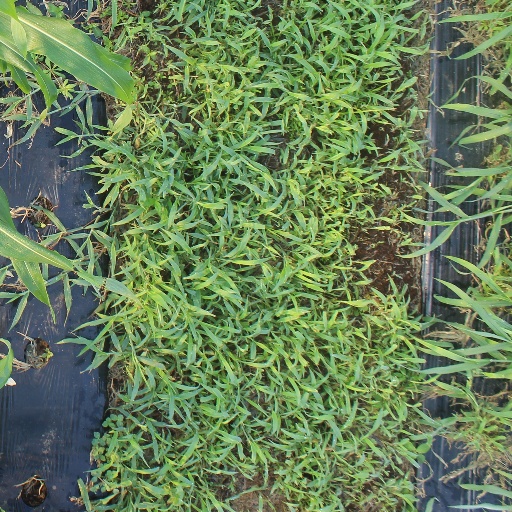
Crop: sorghum